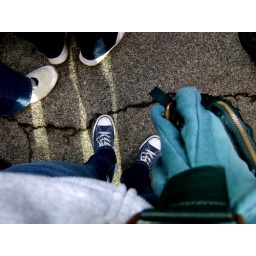
if my shoes are still clean, then I'm not walking in dirty enough places.